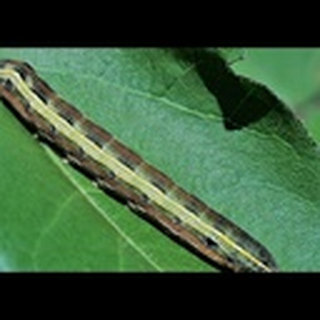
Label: cotton_army_worm